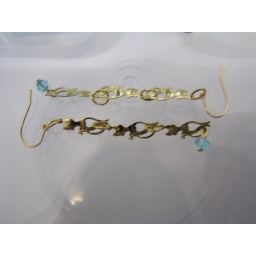
Tiny cat charms in gold tone with blue glass bicones. For sale at the cat show.